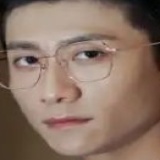
diễn viên Trương Nhất Sơn